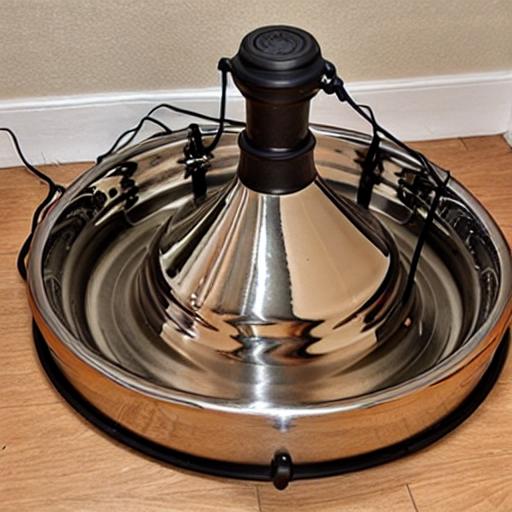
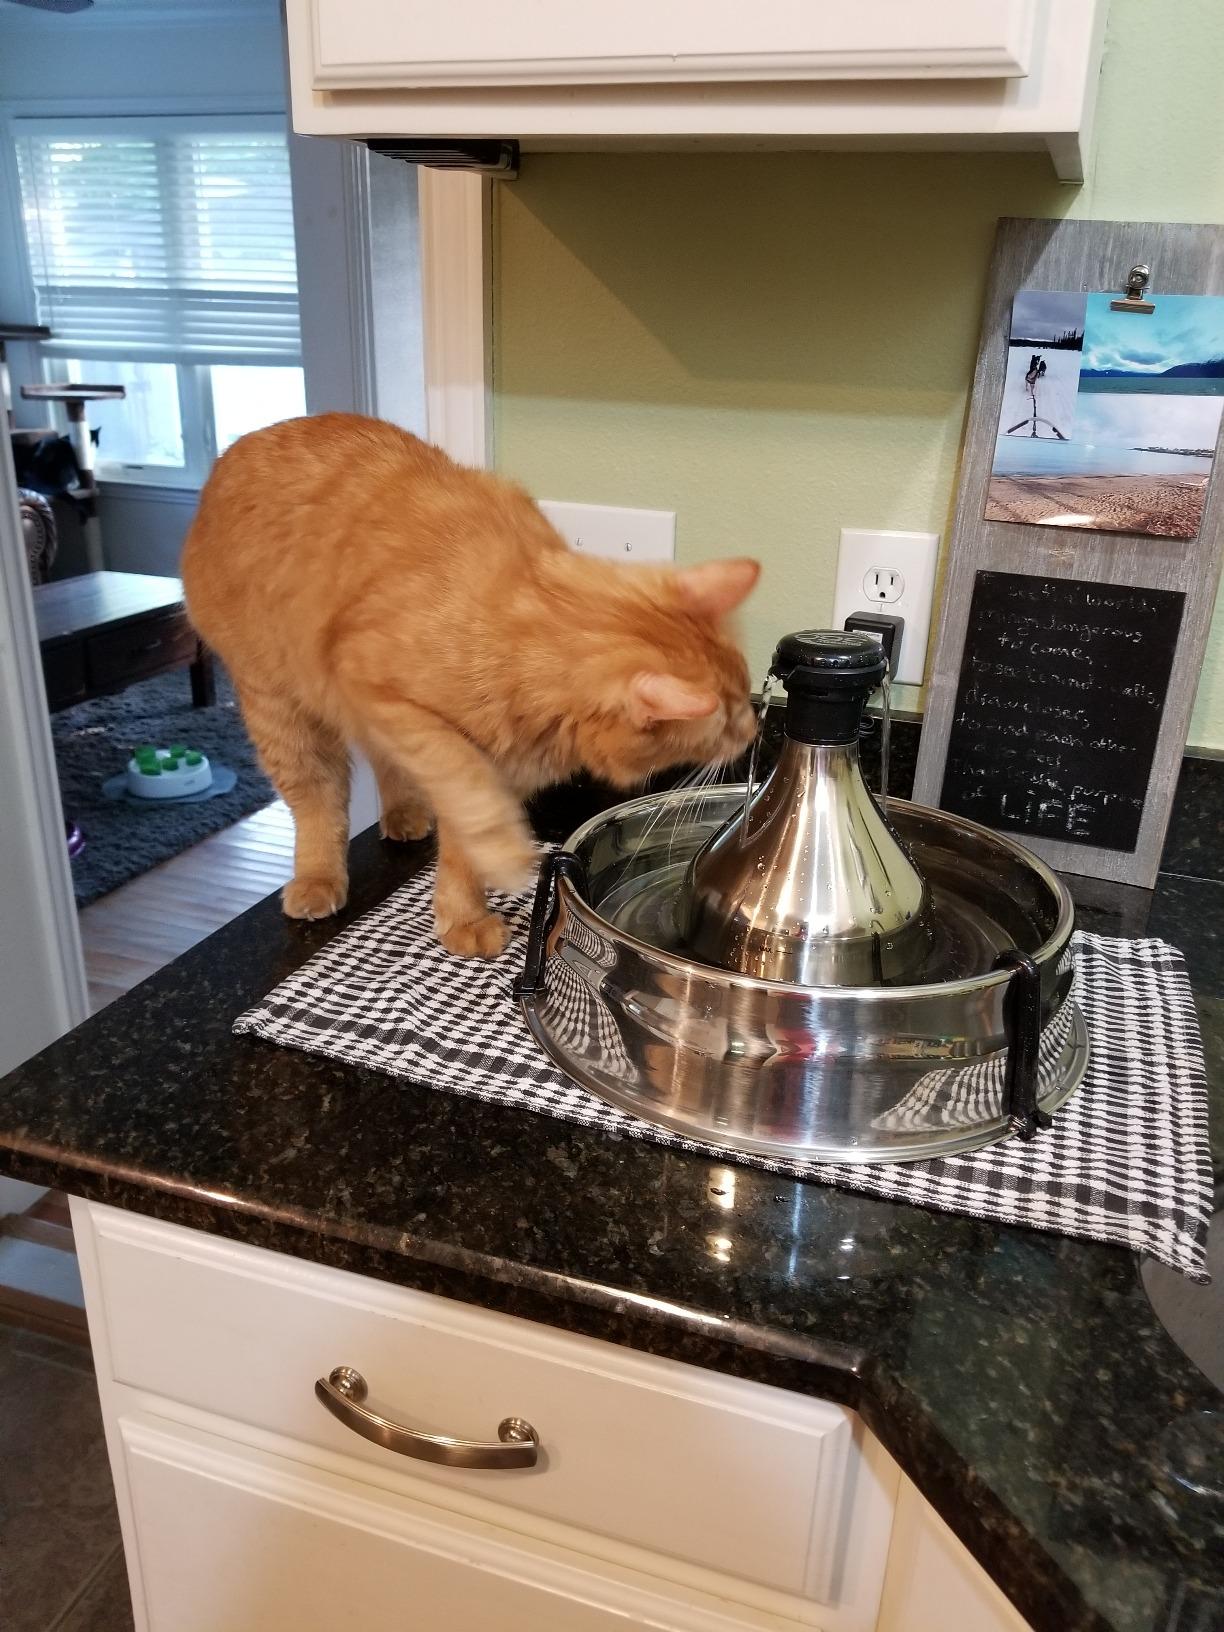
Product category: items_bowl
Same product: no